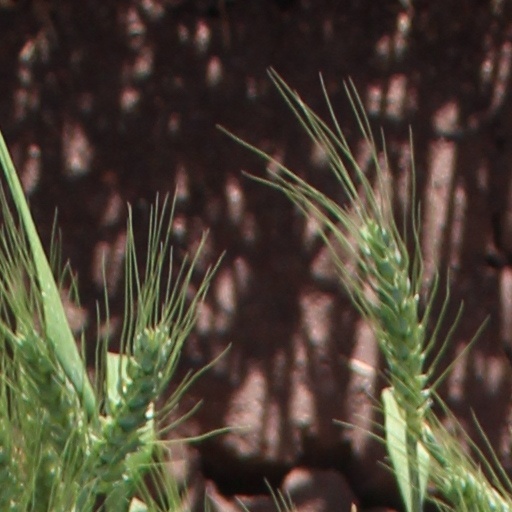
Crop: wheat